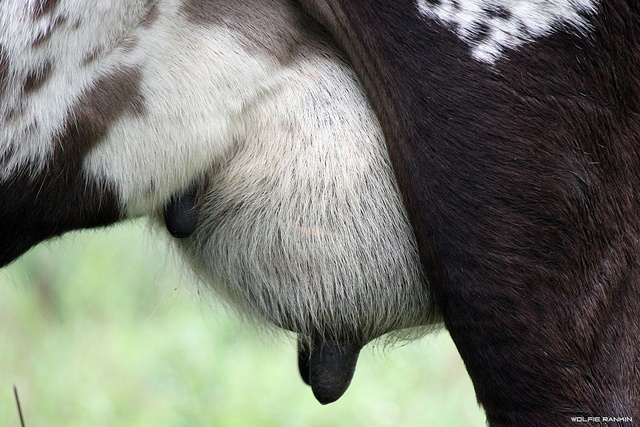
Large nipples on a wild animal full of milk.
the close up of some black and white animal's udders
Close up picture of a brown and white animals nipples.
A close up shot of the udders of a brown and white animal.
THERE IS AN ANIMAL WITH ANIMAL PARTS SHOWING